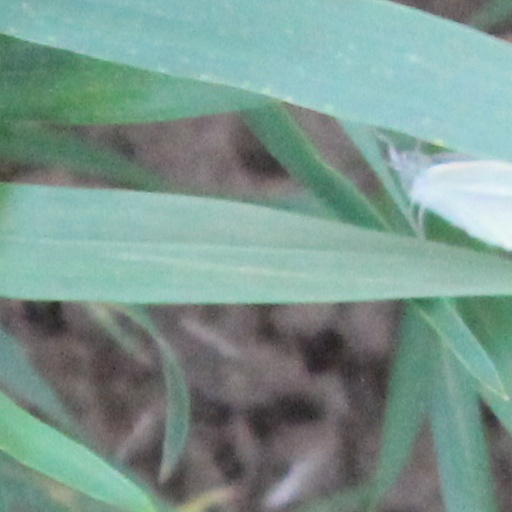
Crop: wheat